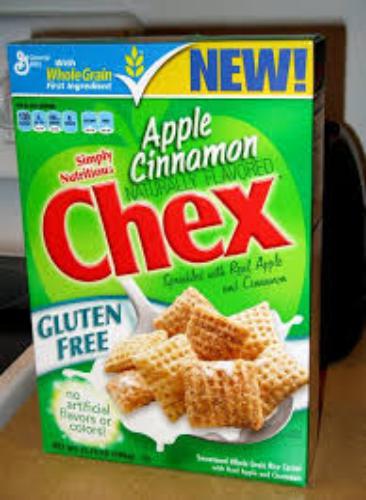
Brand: Apple Cinnamon Chex
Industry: Food